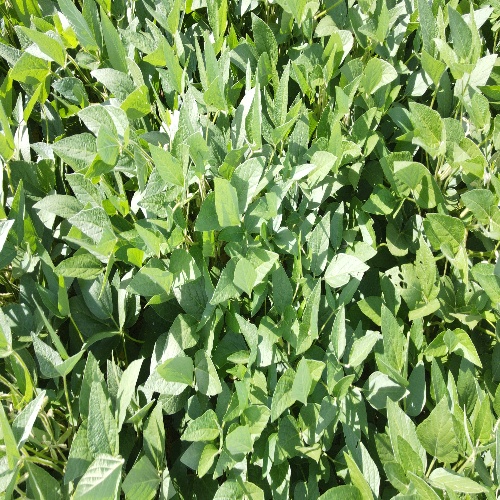
Label: Caterpillar